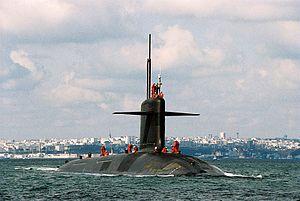
Sous-Marin Nucléaire Lanceurs d'Engins / SNLE-NG type le triomphant Le Vigilant
Le Vigilant (S618) est un sous-marin nucléaire lanceur d'engins de la Marine nationale française de la classe Le Triomphant.
La furtivité est la caractéristique d'un engin militaire conçu pour avoir une signature réduite ou banale et donc pour être moins détectable, classifiable ou identifiable.
Les sous-marins nucléaires lanceurs d'engins HMS Vanguard et Le Triomphant entrent en collision dans l’océan Atlantique dans la nuit du 3 au 4 février 2009. Le HMS Vanguard de la Royal Navy britannique et Le Triomphant de la Marine nationale française subissent tous deux des dégâts matériels, mais aucun blessé ni aucune fuite radioactive ne sont rapportés de part et d’autre. Au moment de la collision, les deux bâtiments étaient en immersion et, selon le Ministère de la Défense britannique, progressaient « à vitesse très réduite » ; les deux sous-marins sont équipés de sonars actifs et passifs, bien que seul le sonar passif soit utilisé en patrouille opérationnelle.
Les Forces sous-marines sont une des quatre grandes composantes de la Marine française. Cette force maritime regroupe l'ensemble des sous-marins français. Depuis la dissolution de la dernière formation de sous-marins conventionnels en 1999, la Force océanique stratégique a le commandement de l'ensemble des FSM et les deux termes sont devenus synonymes.